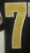
Number: 7